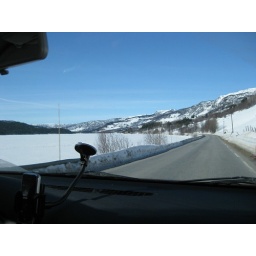
Pretty road to the mountains near the new house